Answer in natural language. Estimate the real world distances between objects in the image. Which object is closer to Television, dark brown rectangular wooden table or gray modern sofa with pillows? Choose between the following options: gray modern sofa with pillows or dark brown rectangular wooden table
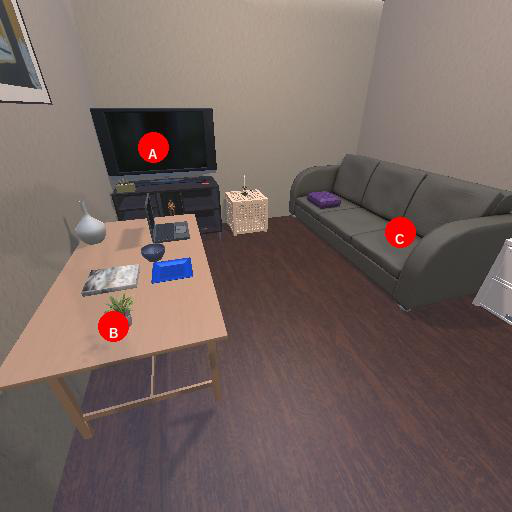
<answer>dark brown rectangular wooden table</answer>